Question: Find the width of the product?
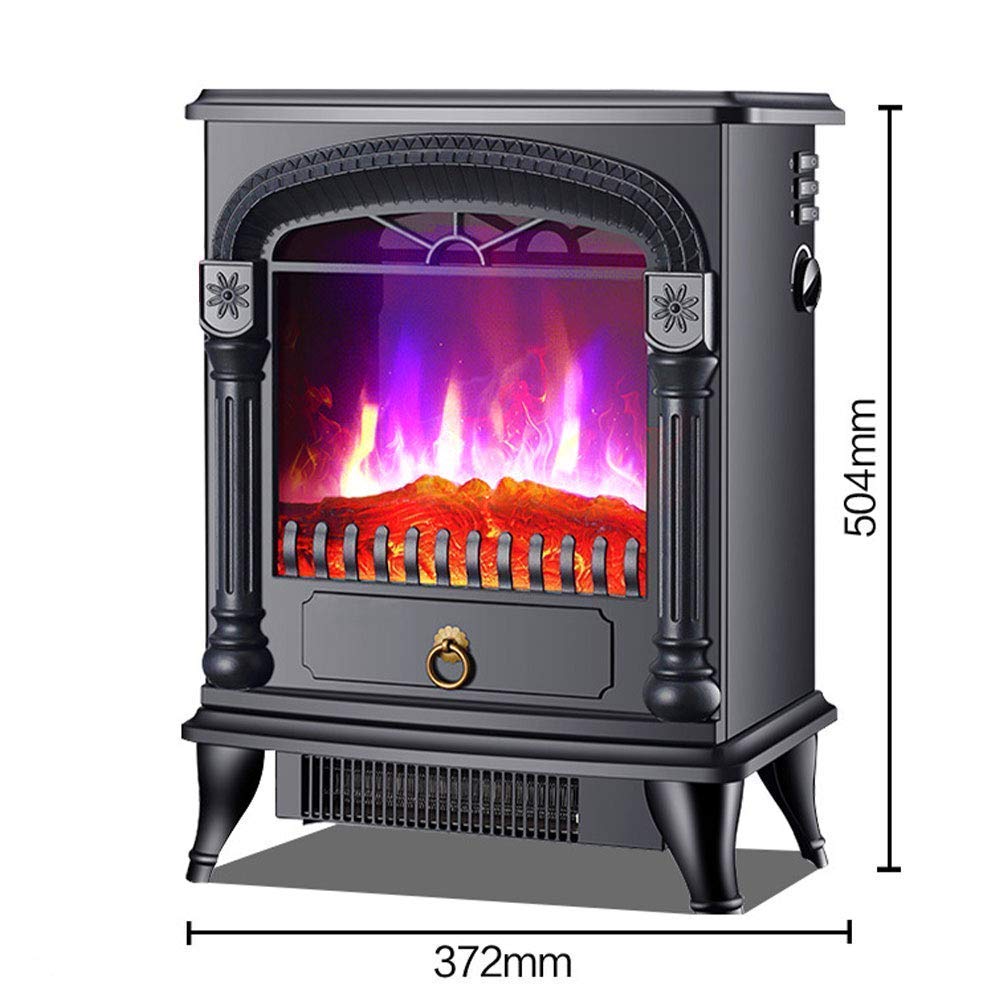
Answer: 372.0 millimetre